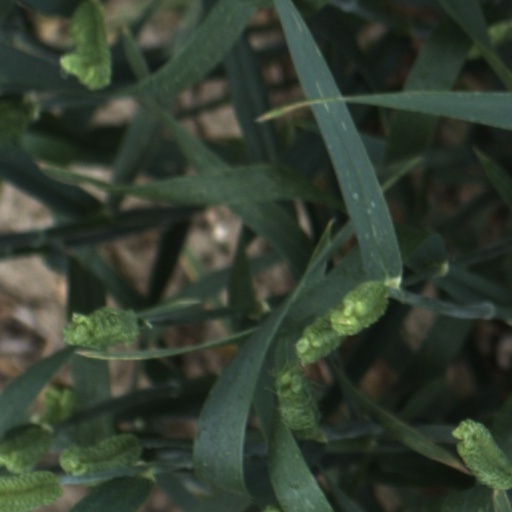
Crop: wheat